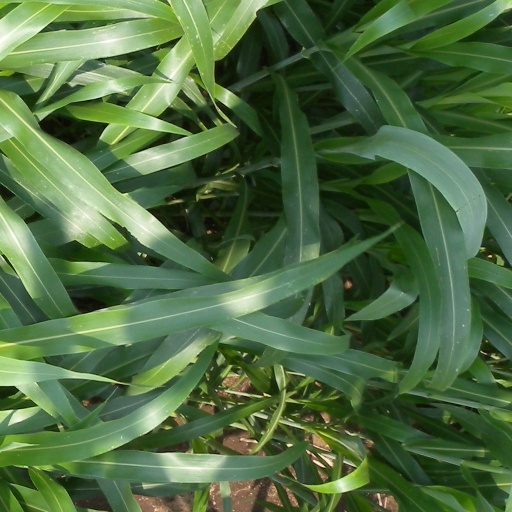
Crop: sorghum